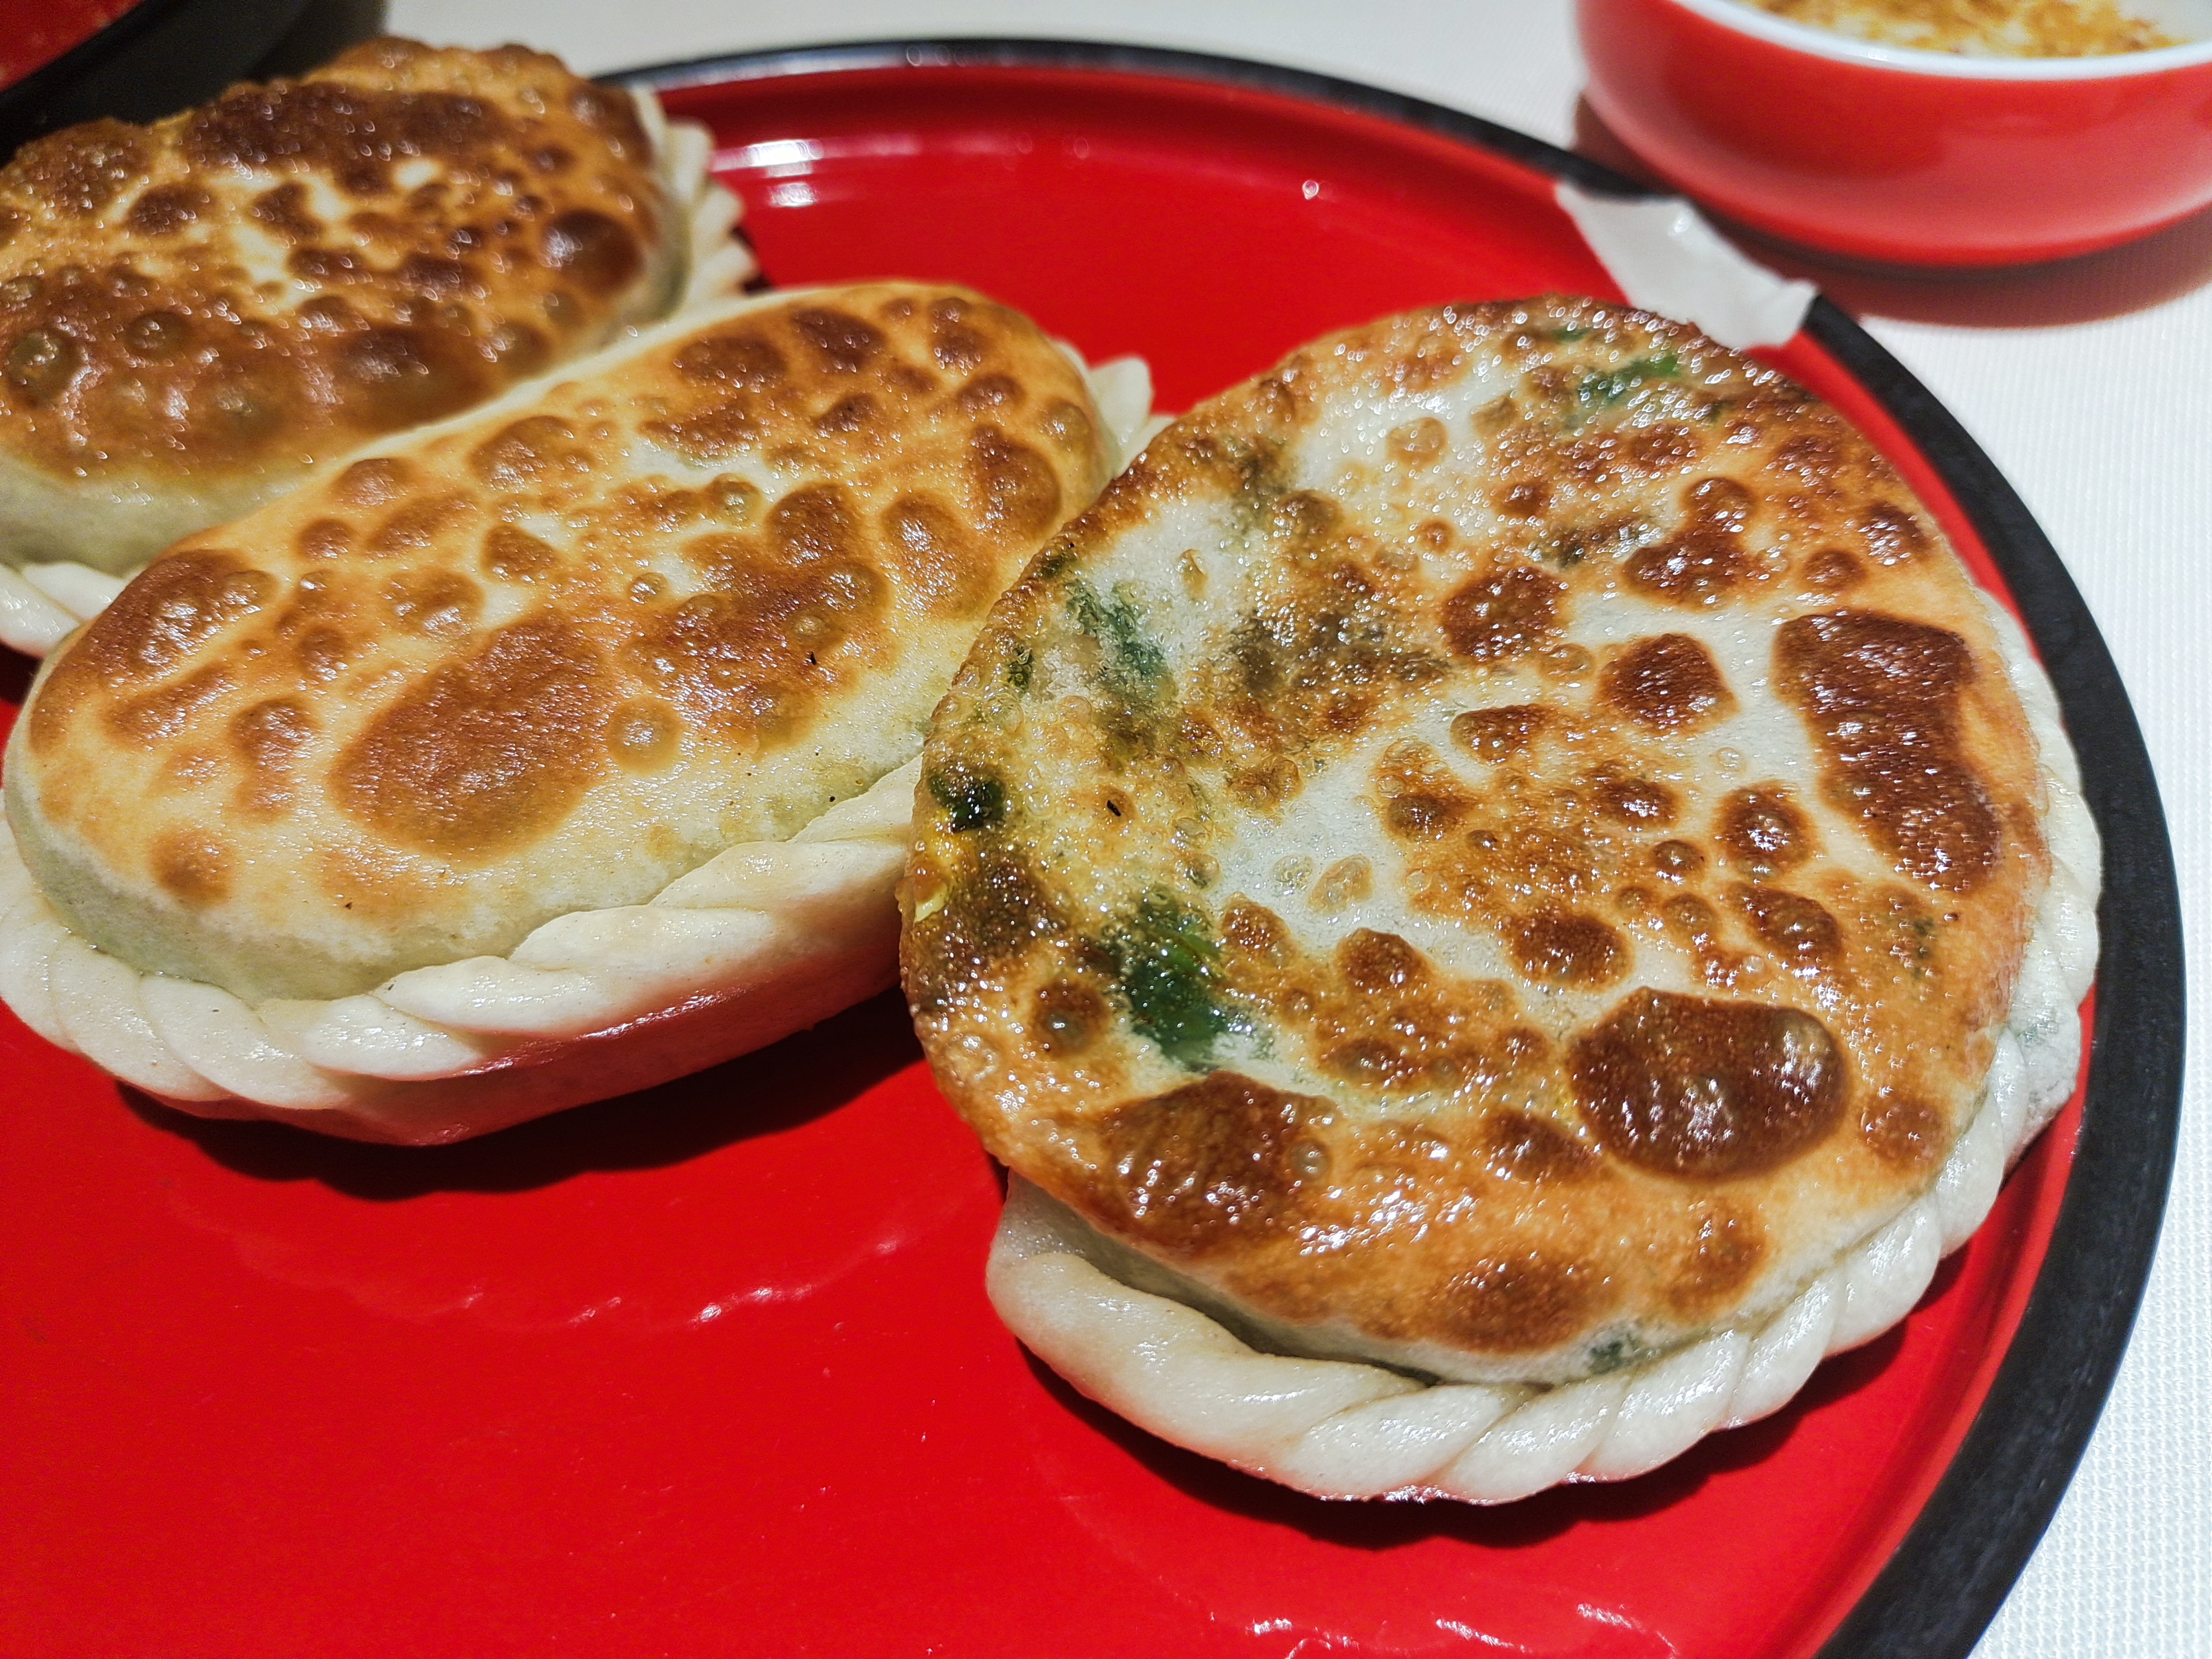
Chinese chives, food, wheat, tableware, ingredient, hotteok, fast food, plate, recipe, baked goods, syrniki, cuisine, dish, staple food, mixing bowl, produce, Wingko, arepa, extra virgin olive oil, crumpet, cooking, tomate frito, dishware, finger food, bellini, mimosa, baking, juice, bazlama, comfort food, jeon, serveware, hot sauce, delicacy, bun, dessert, Johnnycake, Kulcha, platter, junk food, spoon, sweetness, breakfast, american food, russian food, snack, bowl, italian food, tomato juice, georgian cuisine, indian cuisine, sea breeze, Cottonseed oil, meal, kitchen utensil, bronx, brunch, orange drink, supper, bread, pupusa